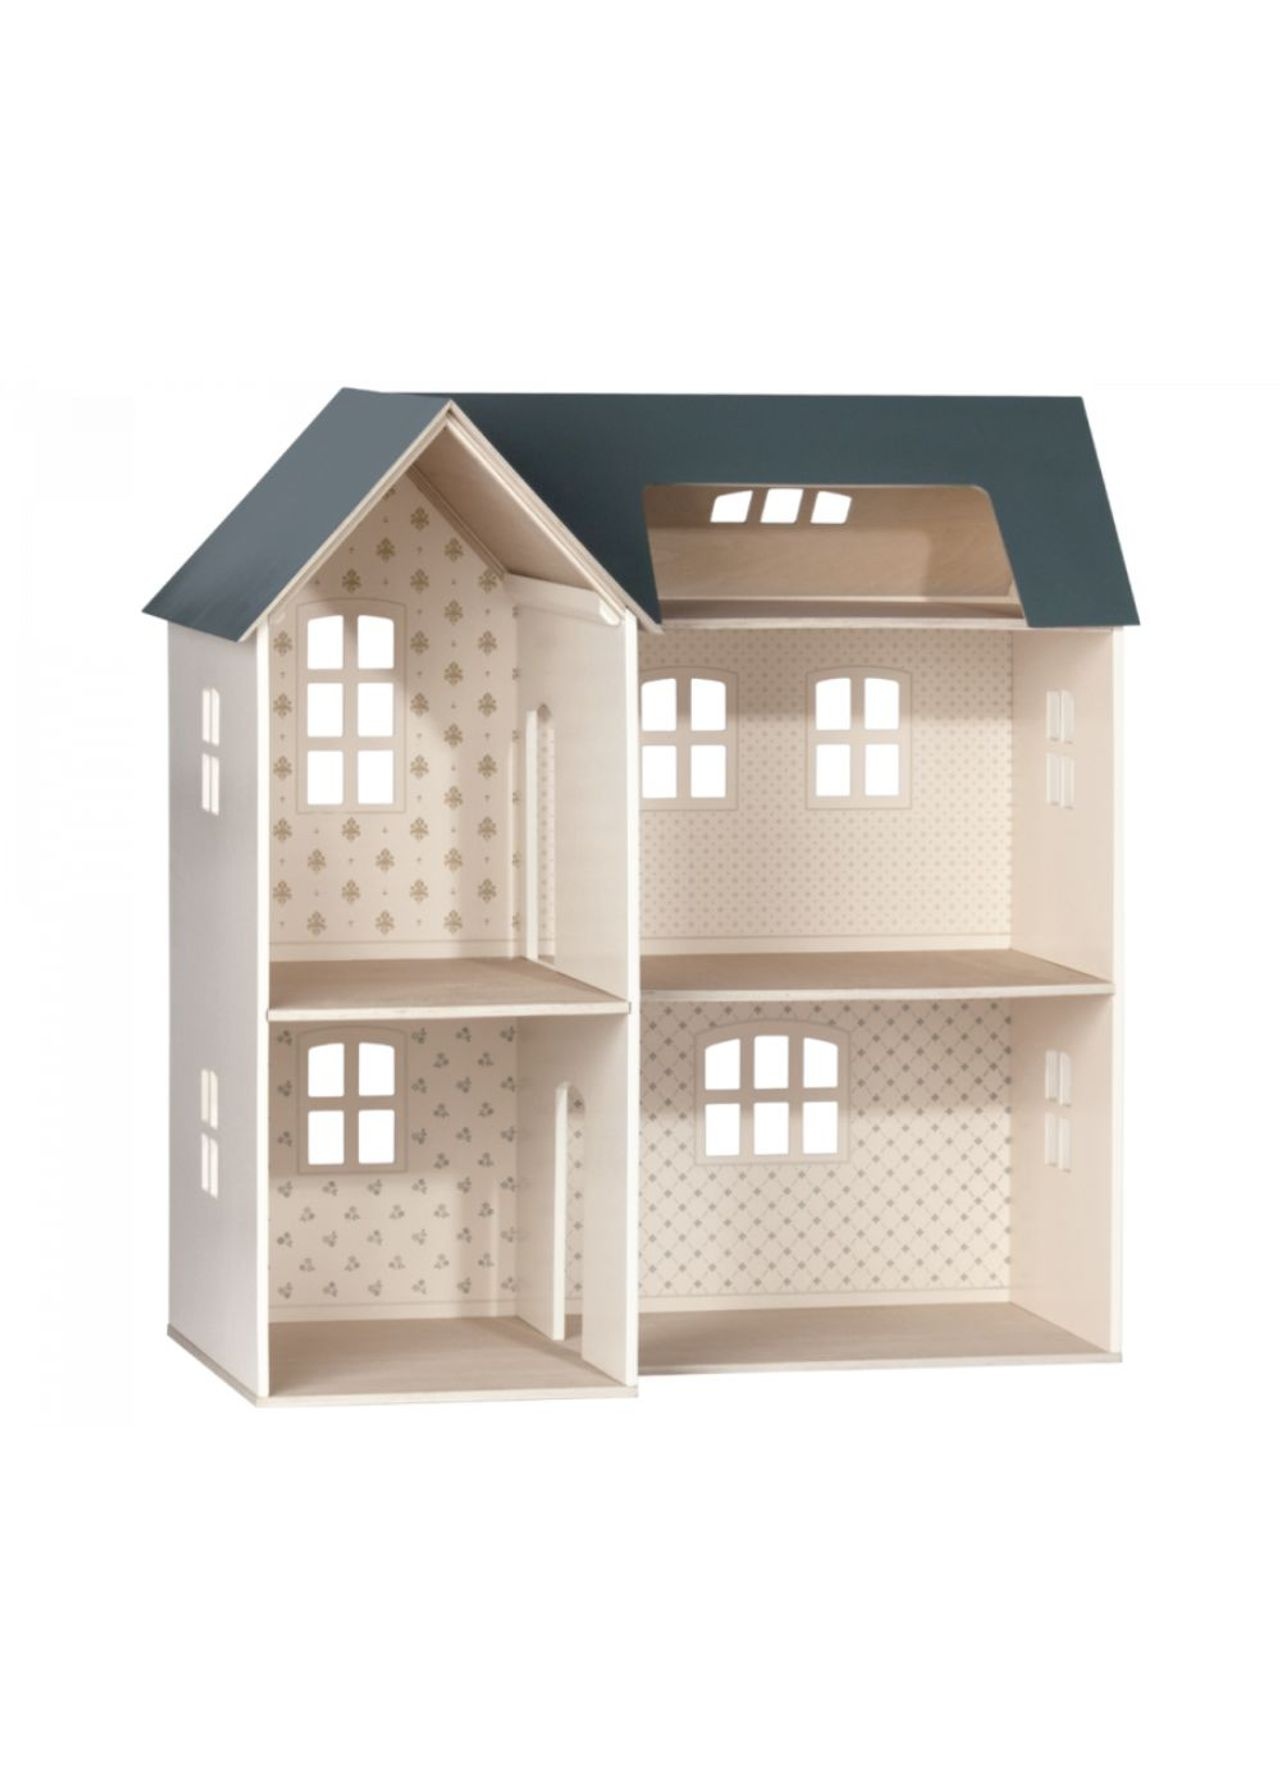
Maileg - House Of Miniature - Poppenhuis.
House Of Miniature is een prioriteit bij het spelen met kleine vriendjes. Het huis heeft vier grote kamers en een zolder die kan worden gebruikt als extra slaapkamer of om Maileg-accessoires in op te bergen. De vier grote kamers hebben elk hun eigen unieke behang in gedempte kleuren. Afmetingen: H80 X B72 CM
Brand: Snipsels
Category: Toys & Games > Toys > Dolls, Playsets & Toy Figures > Dollhouses